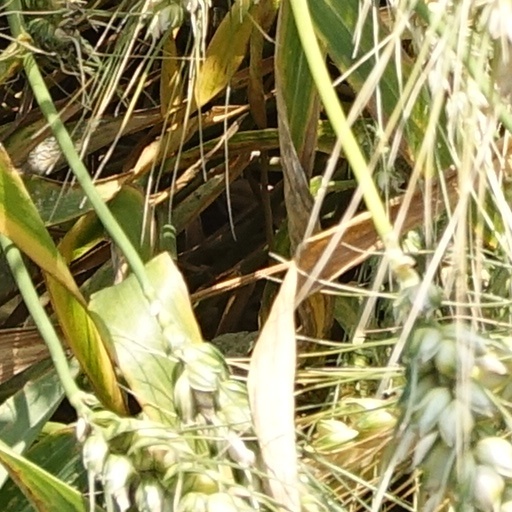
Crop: wheat